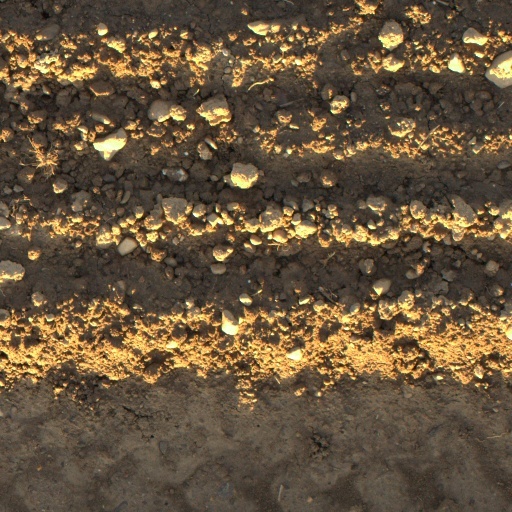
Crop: wheat